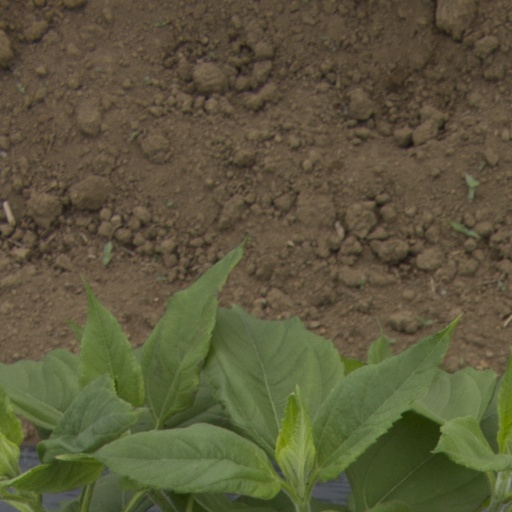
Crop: Jerusalem artichoke